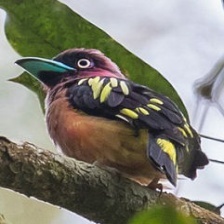
Species: BANDED BROADBILL
Scientific name: EURYLAIMUS JAVANICUS